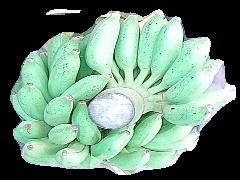
Variety: elakki-bale
Grade: grade1